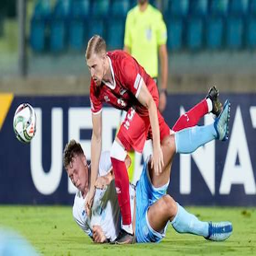
Rheinpark Stadium